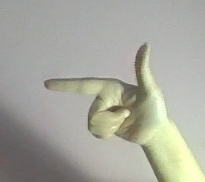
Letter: yaa